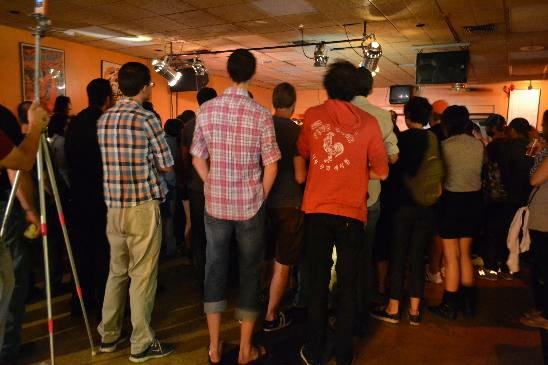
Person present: Yes